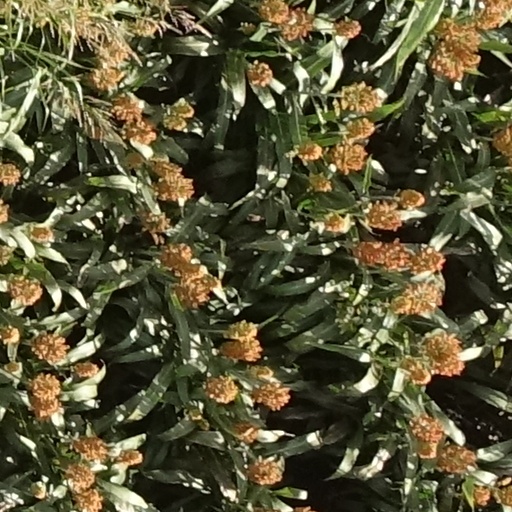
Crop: sorghum